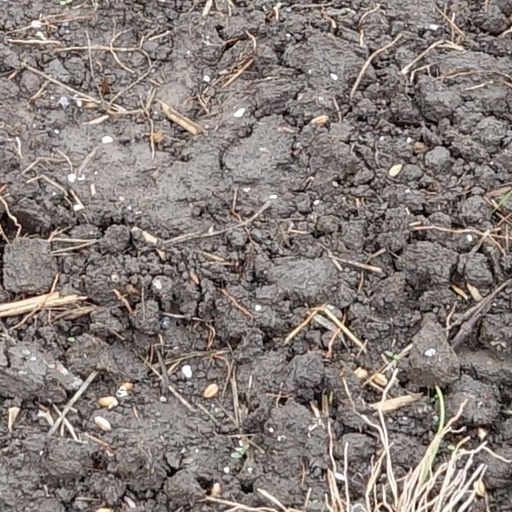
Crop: wheat